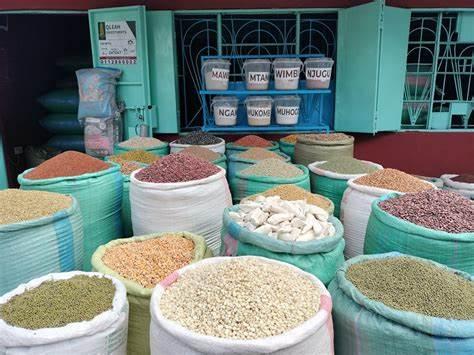
Sehemu ya nje ya duka linalouza bidhaa za chakula mbalimbali, kama vile maharage, dengu na vinginevyo, vikiwa vimepangwa kwenye magunia, huku nyuma ya magunia hayo kukiwa na baadhi ya vyakula vikiwekwa kwenye vyombo vya plastiki na kubandikwa majina nje ya chombo hicho.